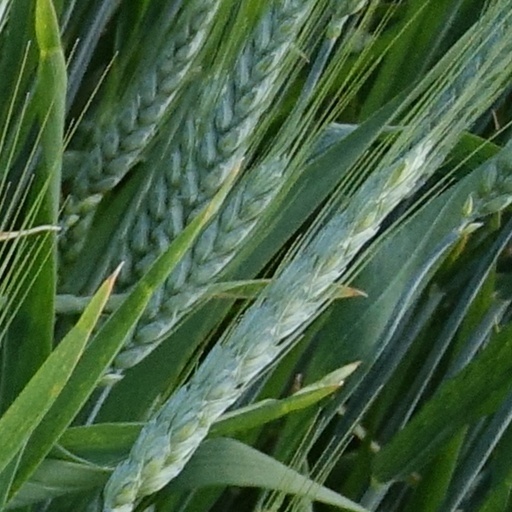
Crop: wheat